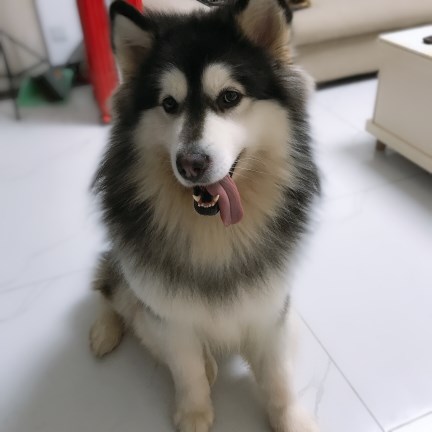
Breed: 1324-n000004-malamute